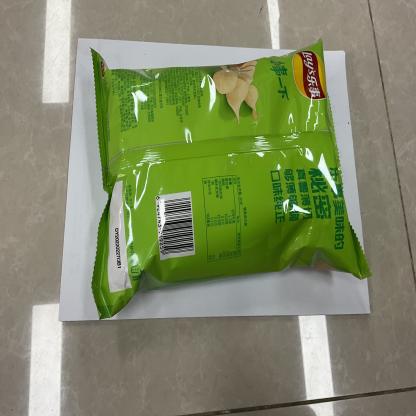
Label: plastics